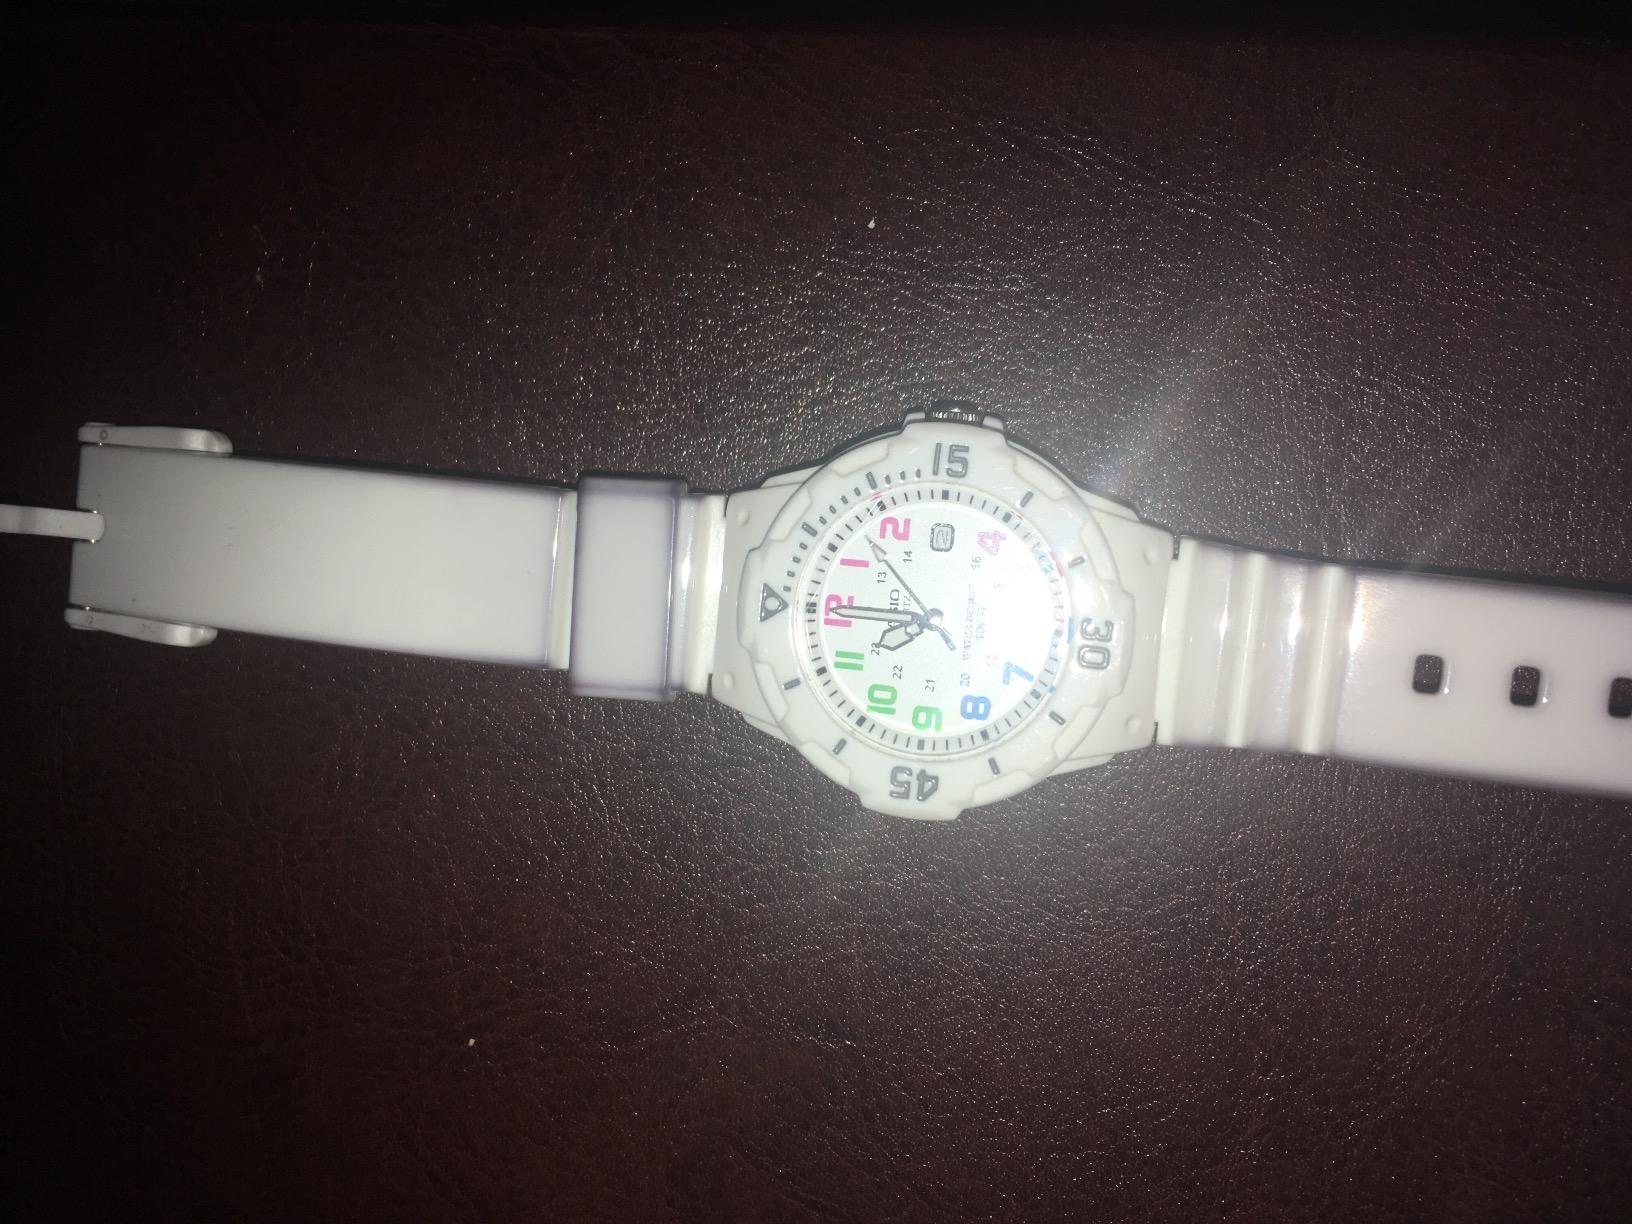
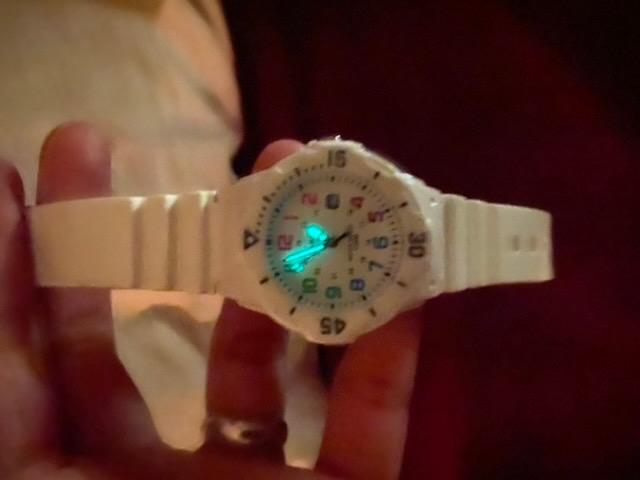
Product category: accessories_watch
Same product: yes